Crystal structure

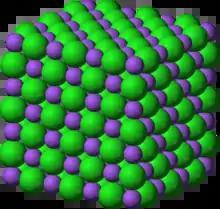
Crystal structure of table salt (sodium in purple, chlorine in green)

In crystallography, crystal structure is a description of the ordered arrangement of atoms, ions, or molecules in a crystalline material. Ordered structures occur from the intrinsic nature of constituent particles to form symmetric patterns that repeat along the principal directions of three-dimensional space in matter.